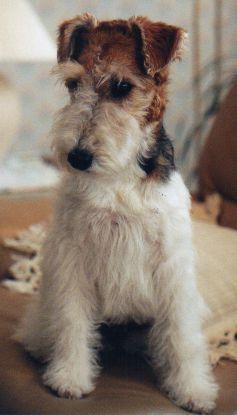
wire-haired_fox_terrier